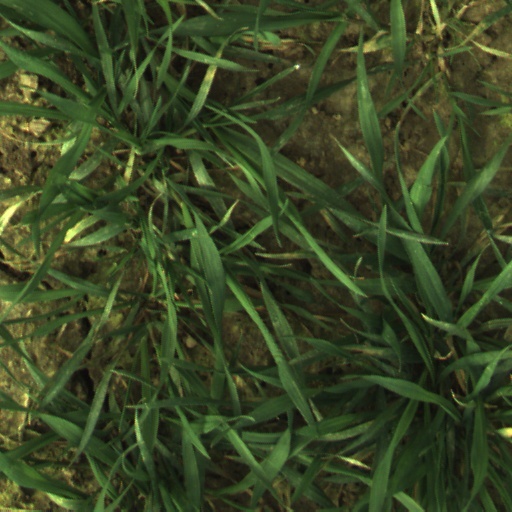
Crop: wheat